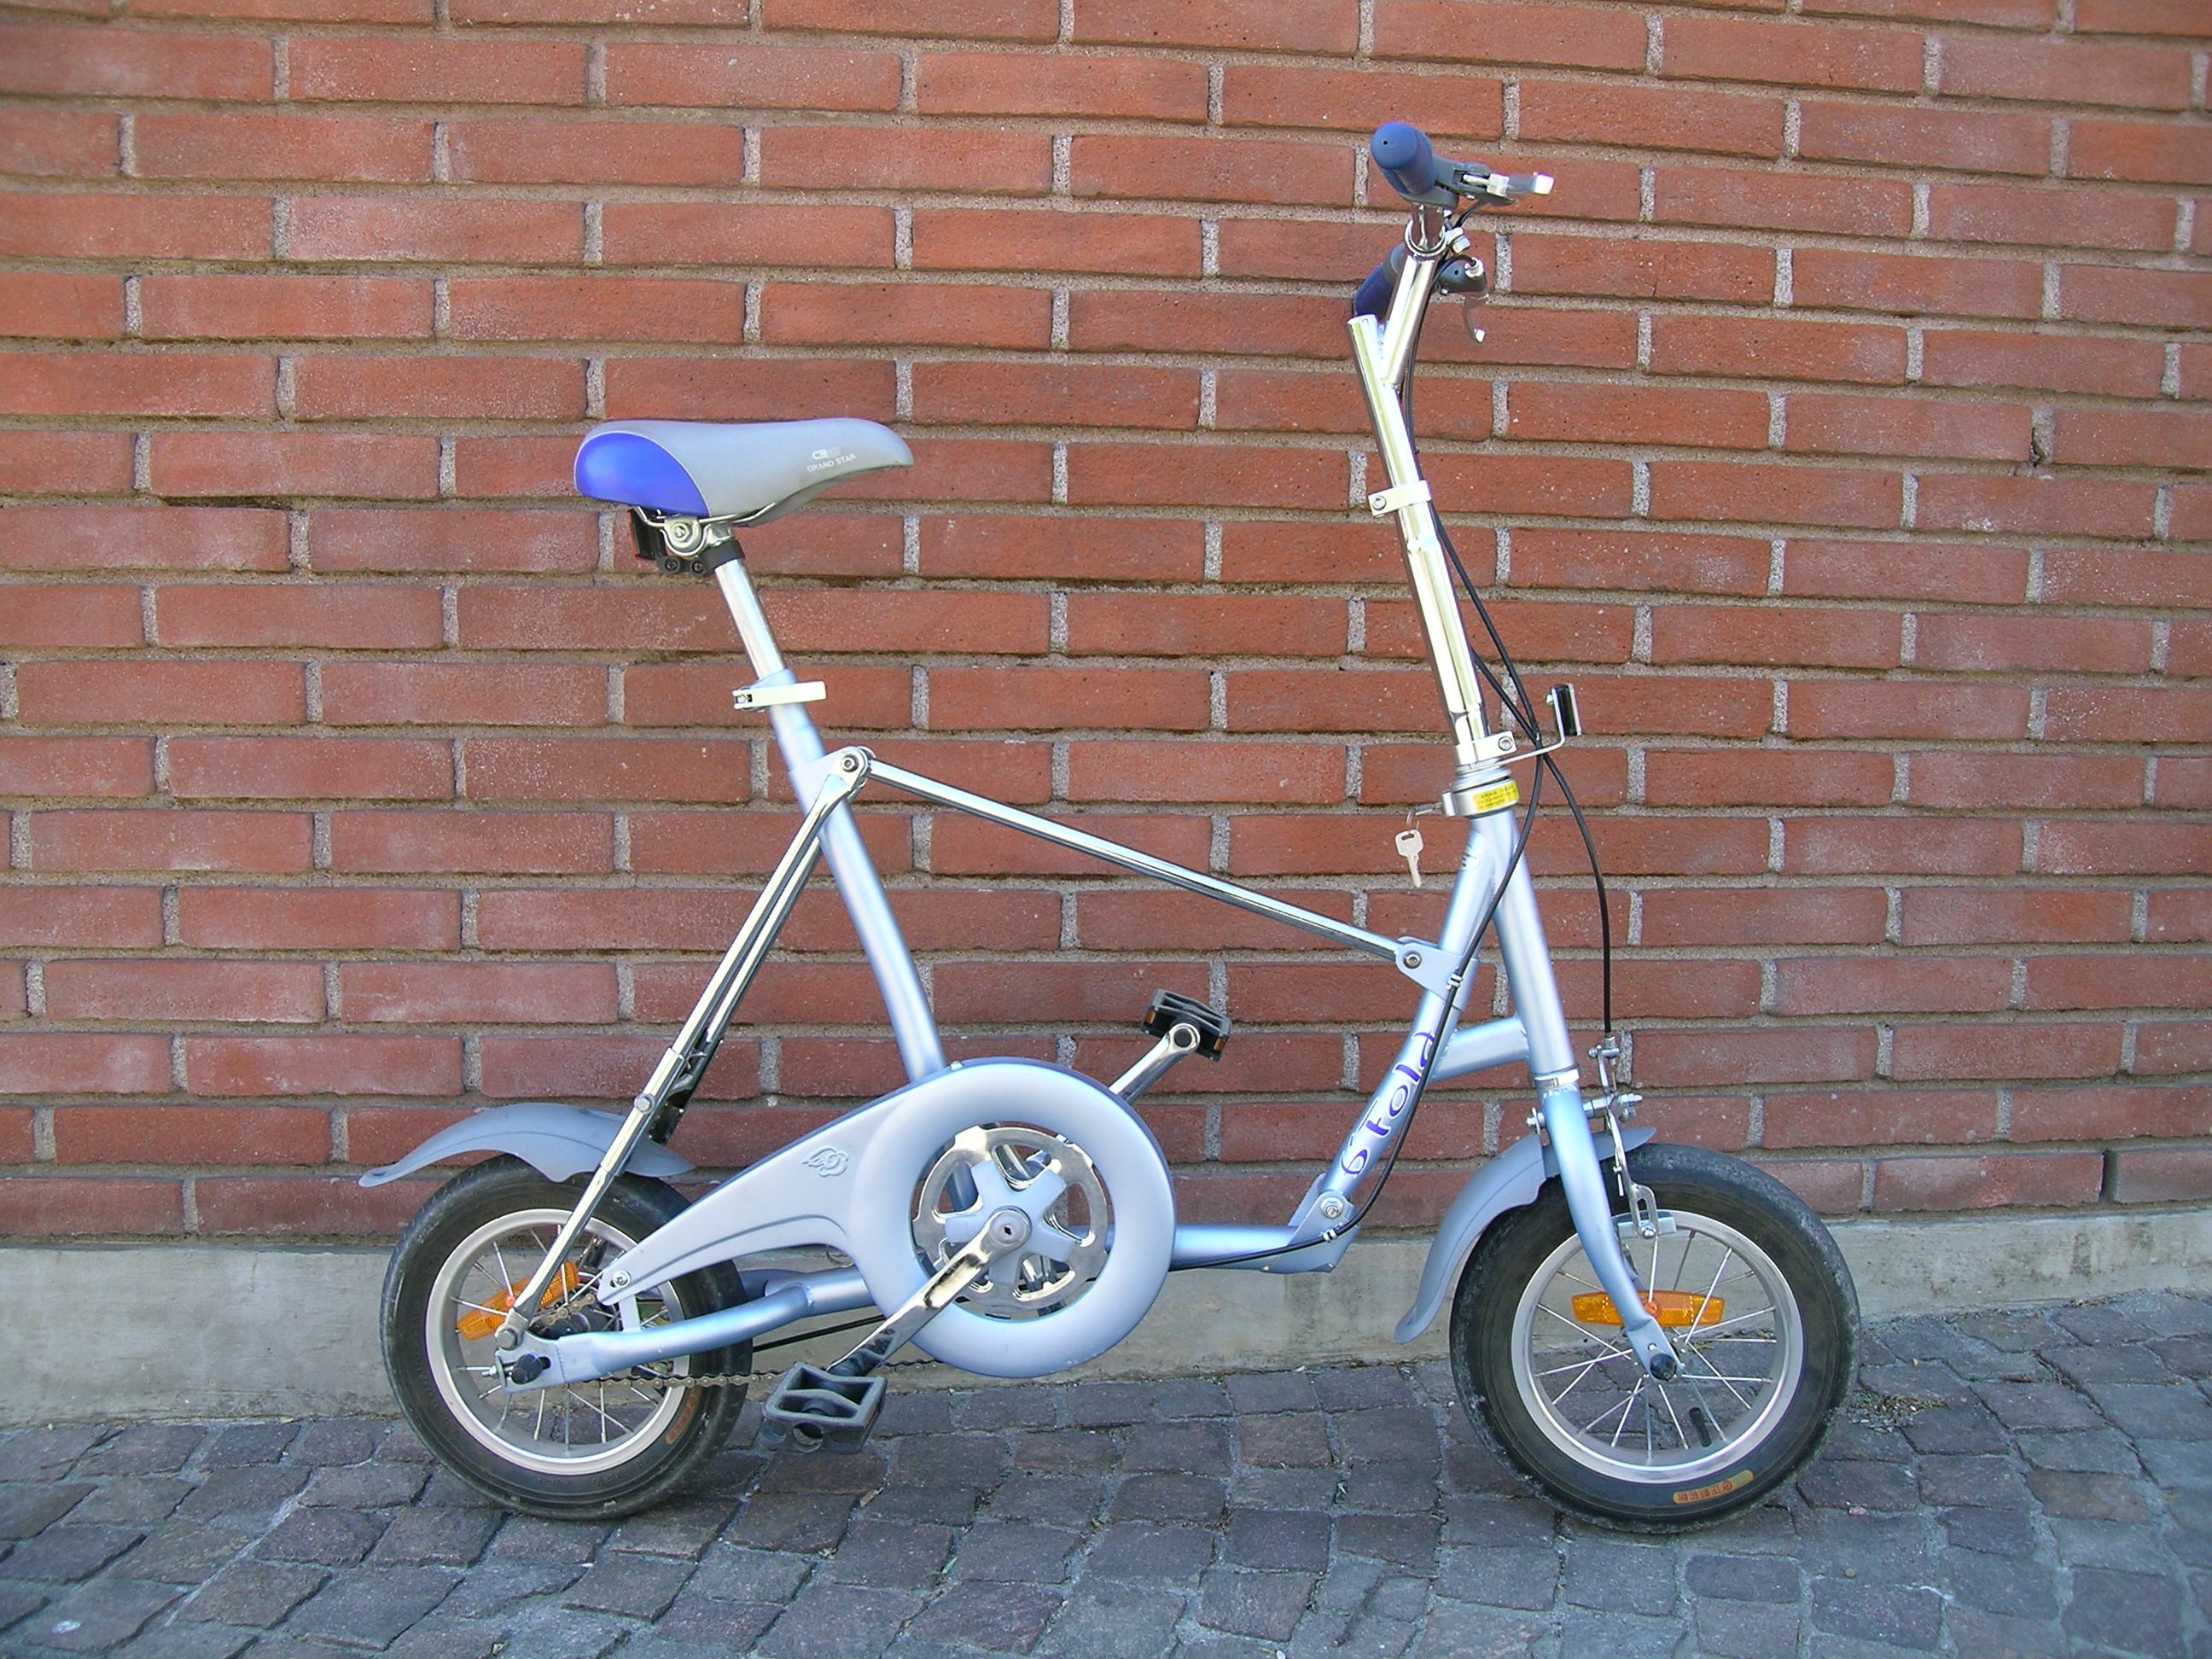
wheel, bicycle, vehicle, bicycle frame, folding bike, city bike, cycle sport, bicycle motocross, bmx bike, freestyle bmx, road bicycle, kick scooter, training wheels